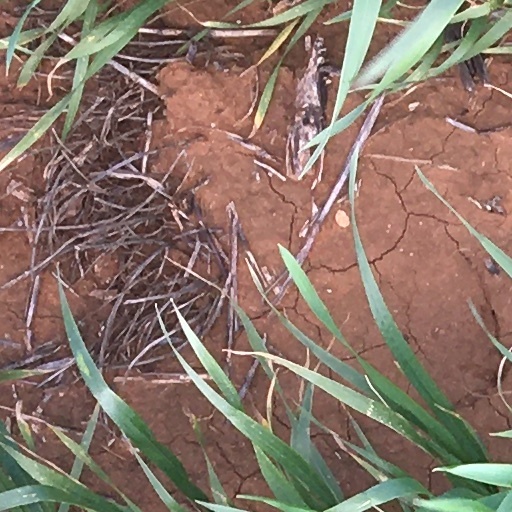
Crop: wheat